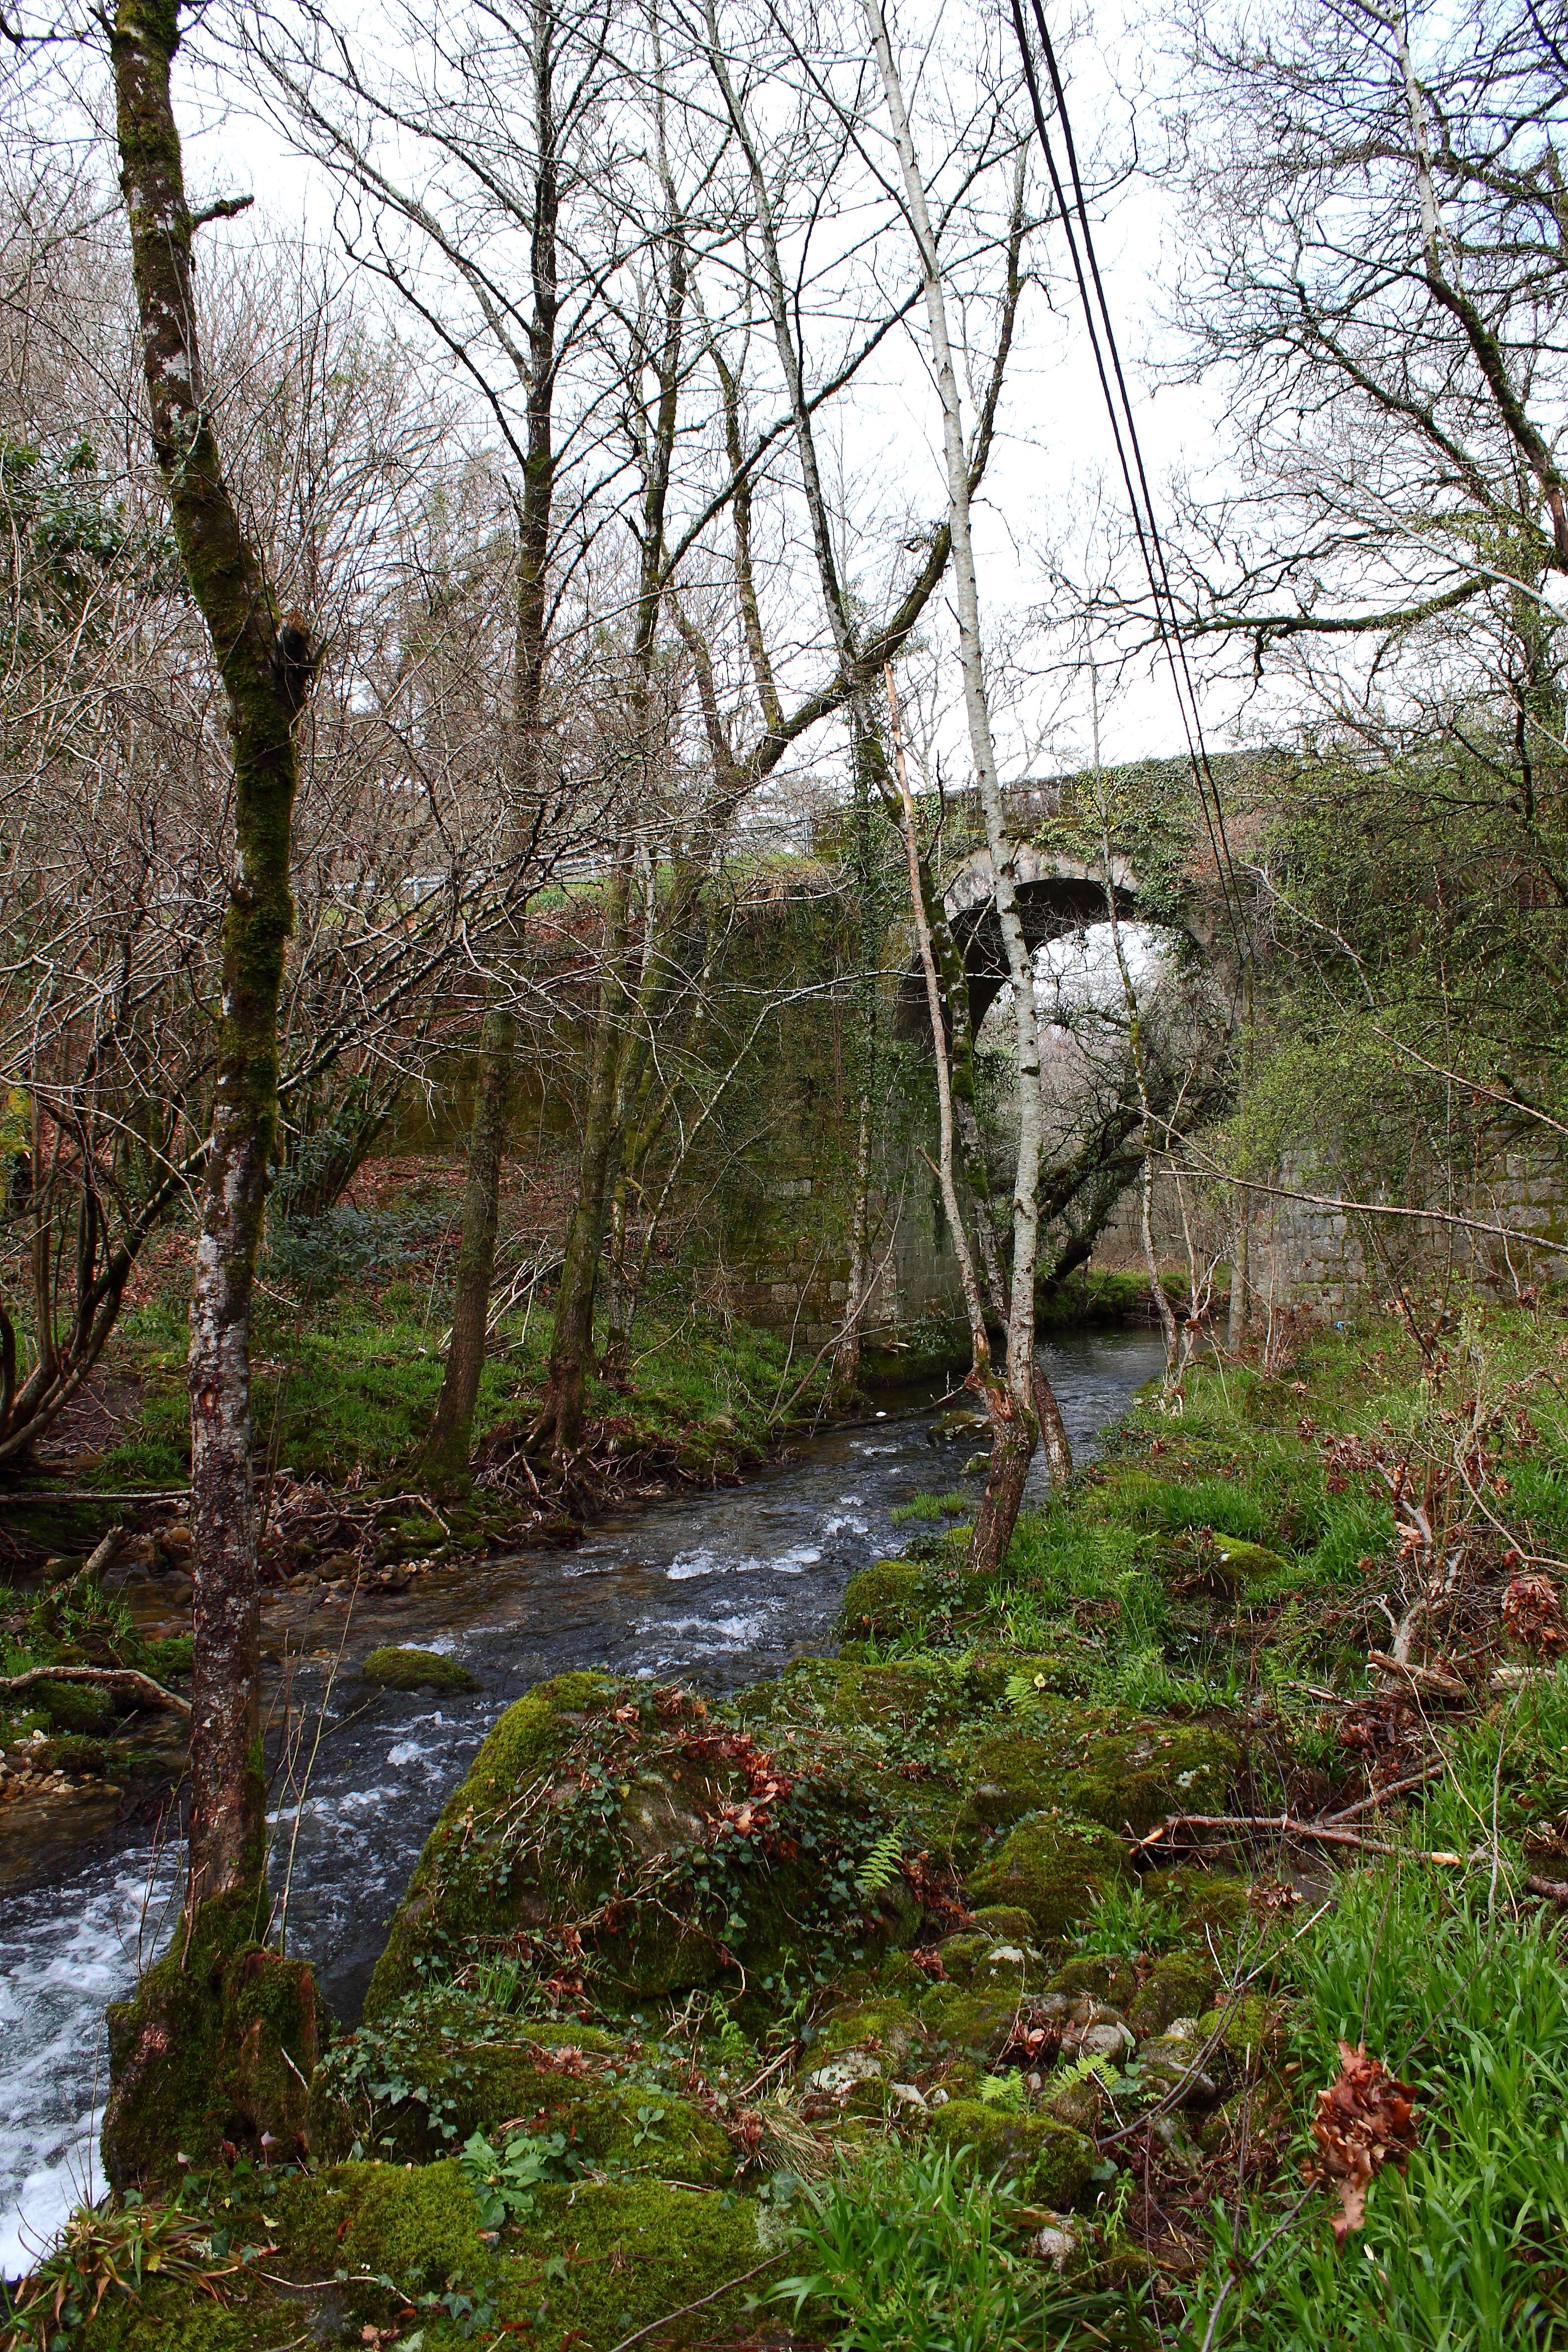
tree, forest, wilderness, plant, trail, leaf, flower, river, stream, autumn, waterway, body of water, wetland, galicia, pontevedra, woodland, habitat, water feature, ggl1, canoneos500d, cotobade, loureiro, ofoxodolobo, natural environment, woody plant